Callawadda

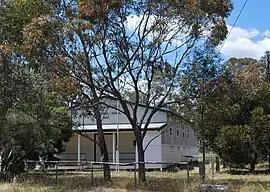
Memorial hall at Callawadda, built in 1957

Callawadda is a locality in the Wimmera region of western Victoria, Australia. The locality is in the Shire of Northern Grampians, west of the state capital, Melbourne.